John Lewis: Good Trouble

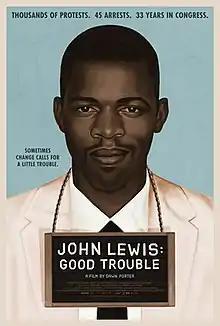
Film poster

John Lewis: Good Trouble is a 2020 American documentary film directed by Dawn Porter about the life of civil rights activist and United States congressman John Lewis.